Ocean optics

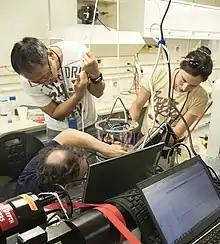
Researchers prepare an Imaging FlowCytoBot (IFCB) for water sampling.

Areas with sea ice, estuaries with large amounts of suspended sediments, and lakes with large amounts of glacial flour are examples of water bodies with high light scattering. All particles scatter light to some extent, including plankton, minerals, and detritus. Particle size effects how much scattering happens at different colors; for example, very small particles scatter light exponentially more in the blue colors than other colors, which is why the ocean and the sky are generally blue (called Rayleigh scattering). Without scattering, light would not “go” anywhere (outside of a direct beam from the sun or other source) and we would not be able to see the world around us.